Salvador Maciá

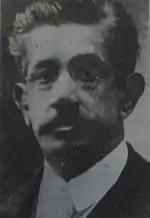
Salvador Maciá

Salvador Alfredo Maciá Carbó (Paraná, Entre Ríos Province, Argentina, 17 March 1855 – Buenos Aires, Argentina, 6 January 1929) was an Argentine doctor and politician who served as governor of Entre Ríos Province between 1895 and 1899. He also served as a provincial and national deputy, as a national senator. He was a Minister of Government during the government of Sabá Hernández, his predecessor.